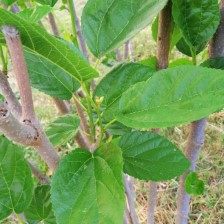
Variety: BlackAustralia